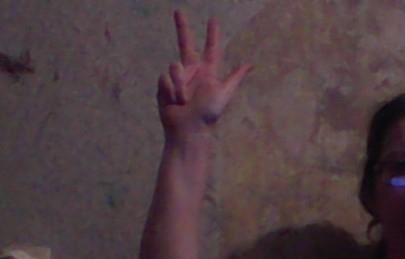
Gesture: three2